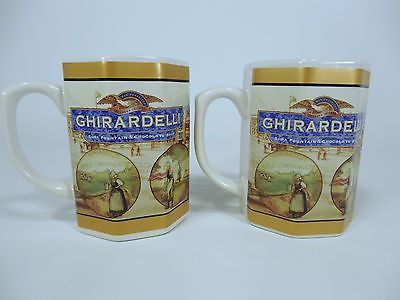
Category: mug